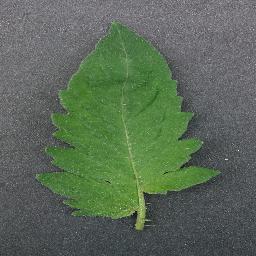
Label: Tomato___healthy